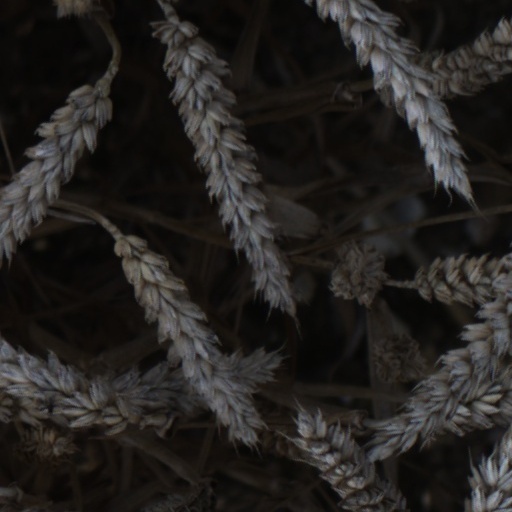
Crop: wheat